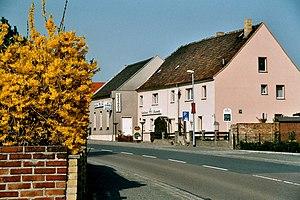
Jesewitz est une commune de Saxe, située dans l'arrondissement de Saxe-du-Nord, dans le district de Leipzig.